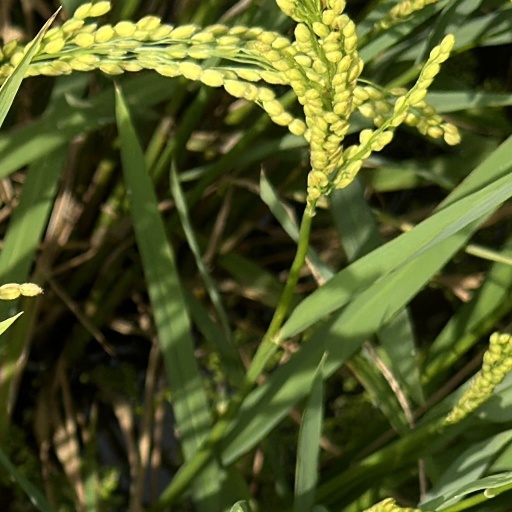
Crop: rice